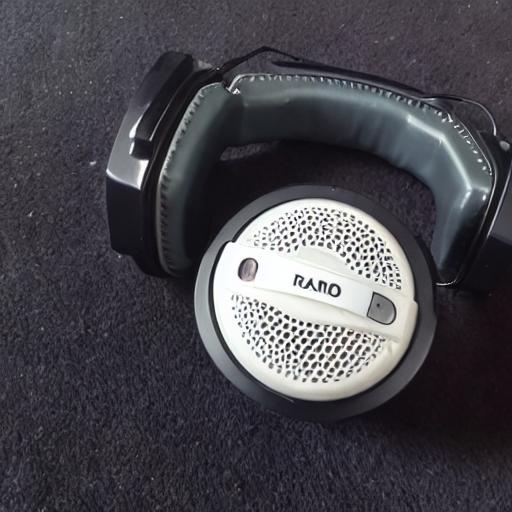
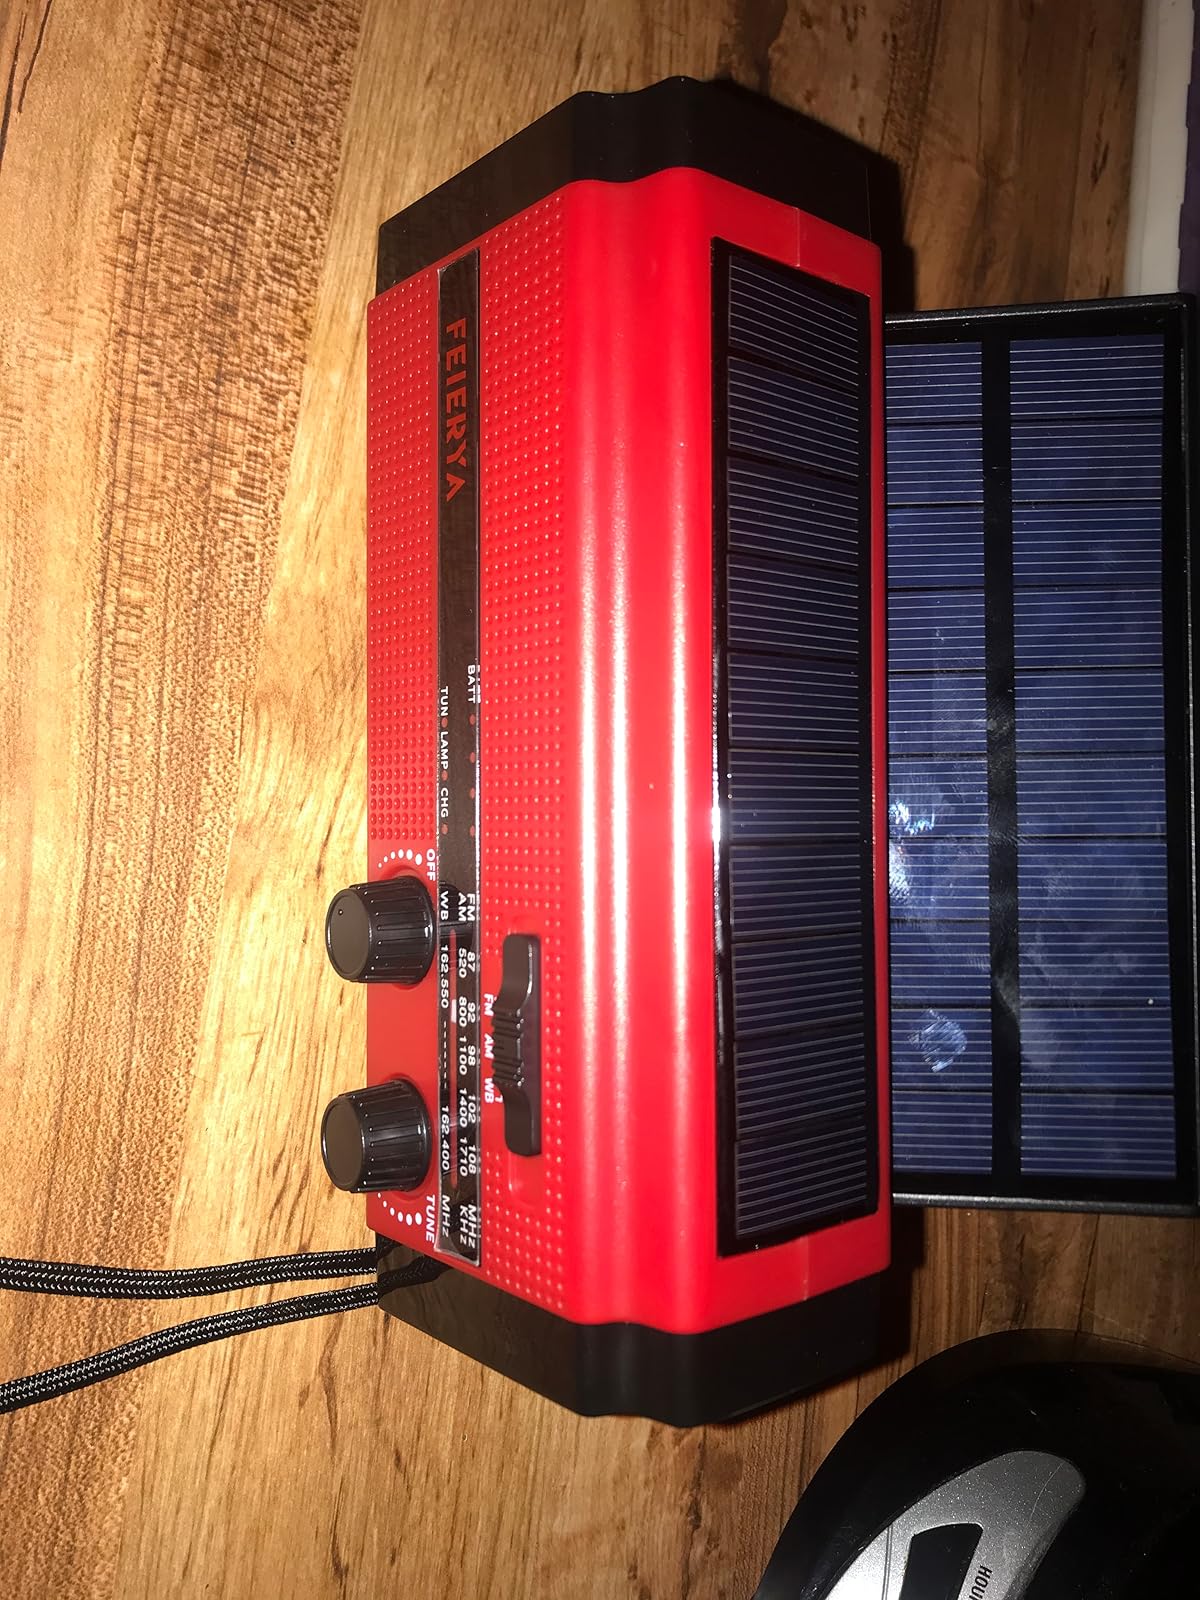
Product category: radio
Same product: no